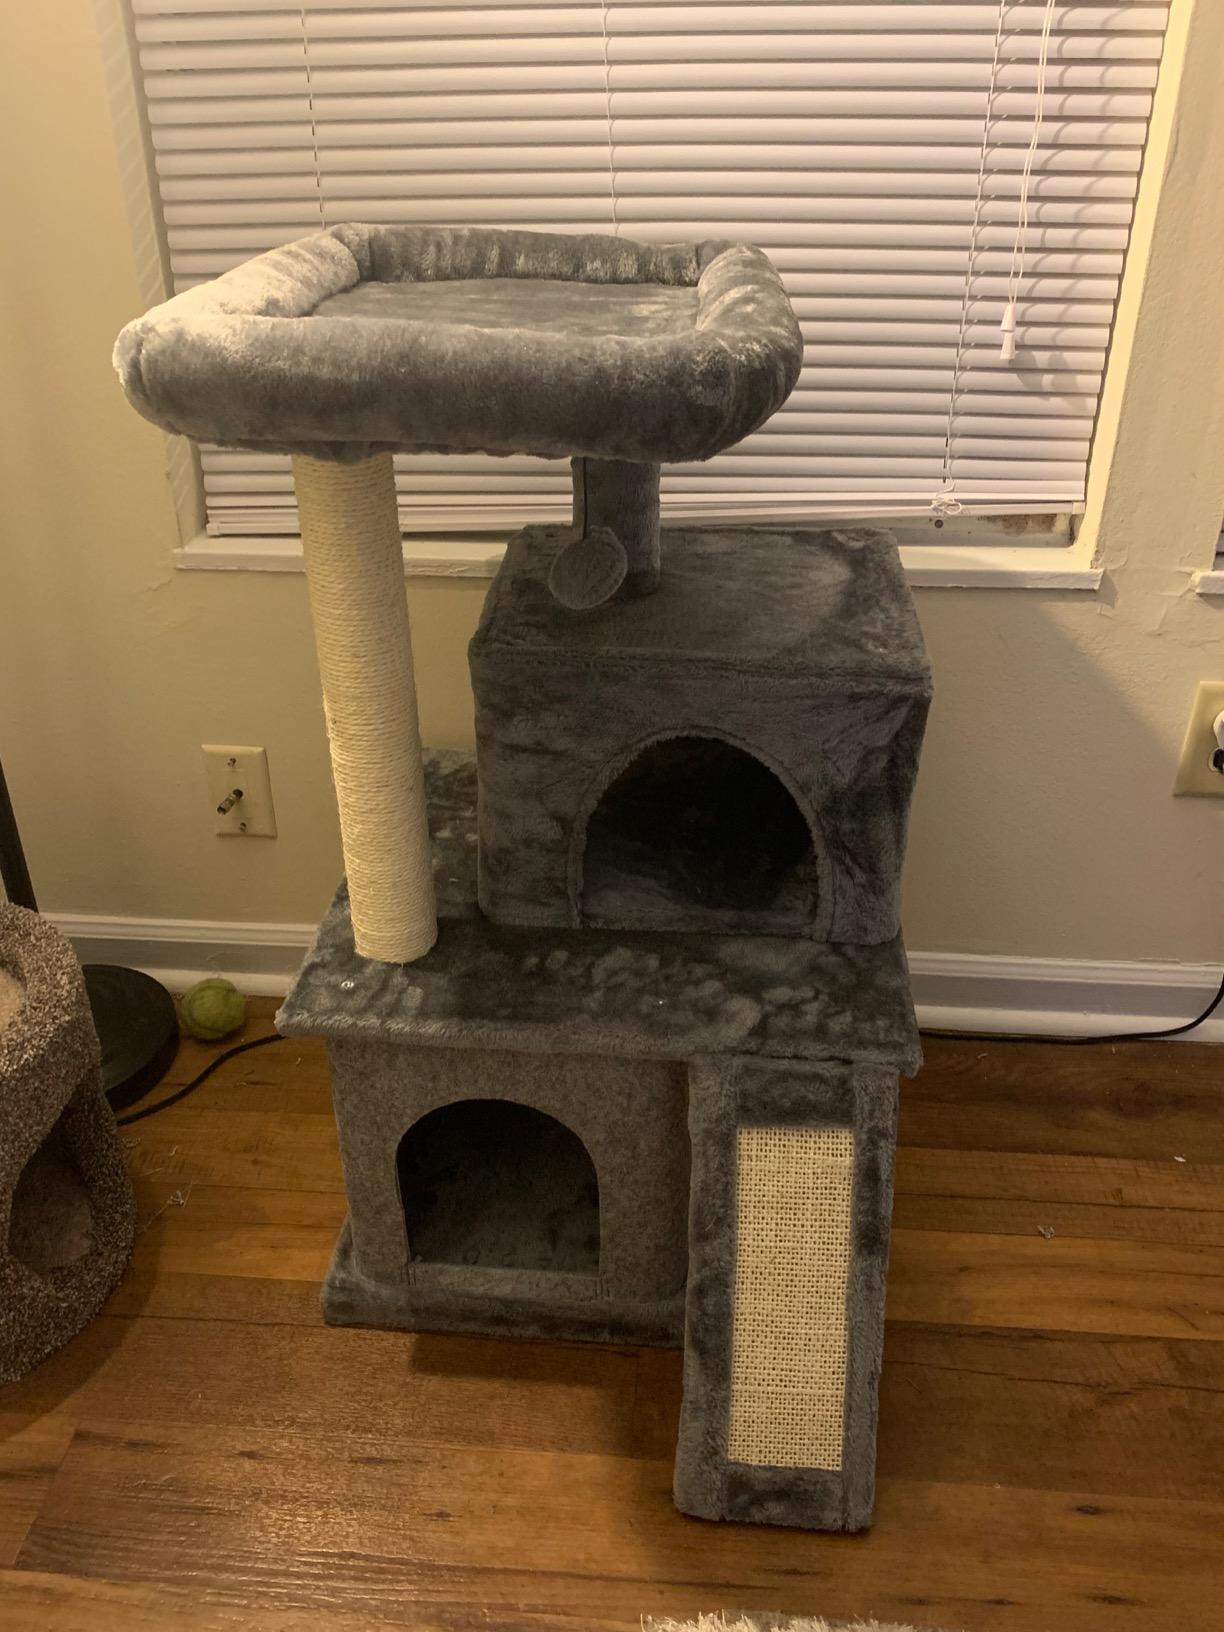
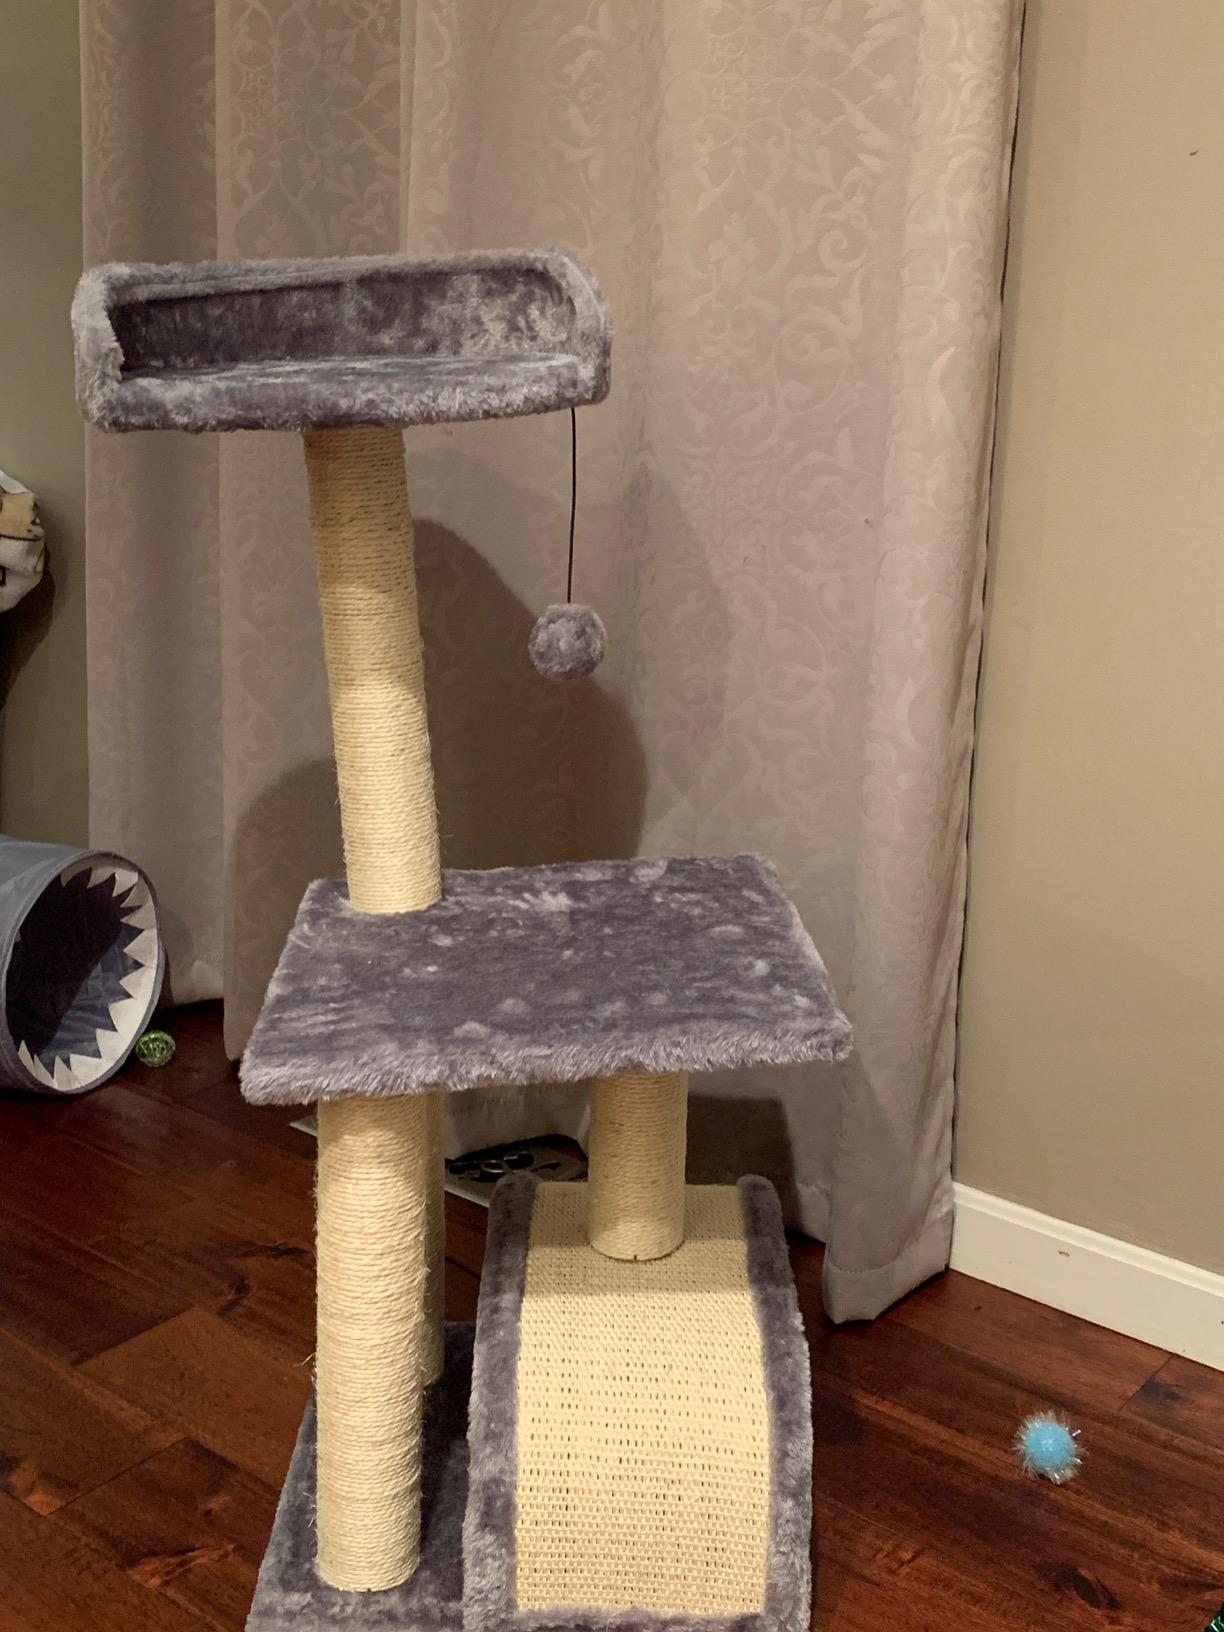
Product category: items_cat tree
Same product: no